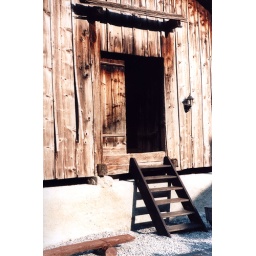
Detail of a wooden house in evening light in Les Marecottes.